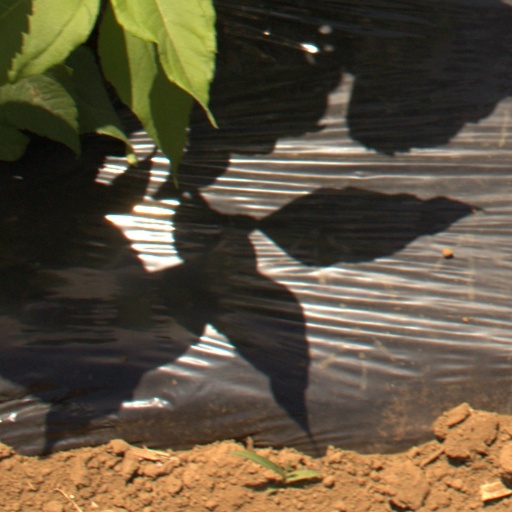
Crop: Jerusalem artichoke